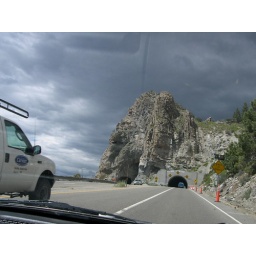
Cool tunnel that goes through the mountain around the lake